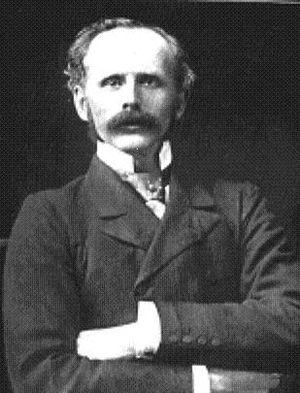
Henry Drummond est un professeur d'université, biologiste, mais aussi évangéliste, écrivain et conférencier écossais. Ses écrits, célèbres en leur temps, ne sont plus guère lus aujourd'hui, mais peu d'hommes ont exercé une plus profonde influence religieuse sur leur génération que Drummond, en particulier chez les jeunes hommes.